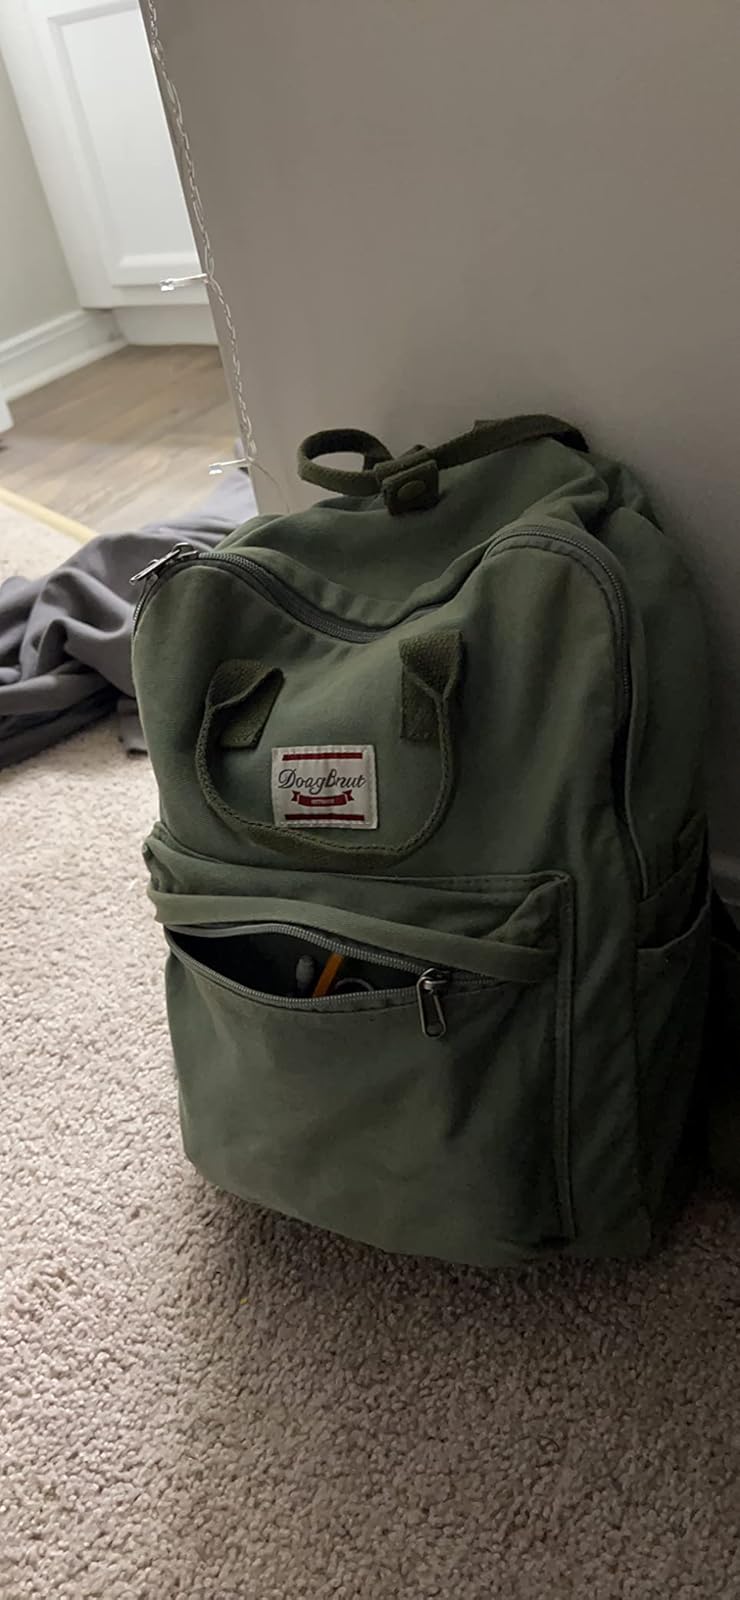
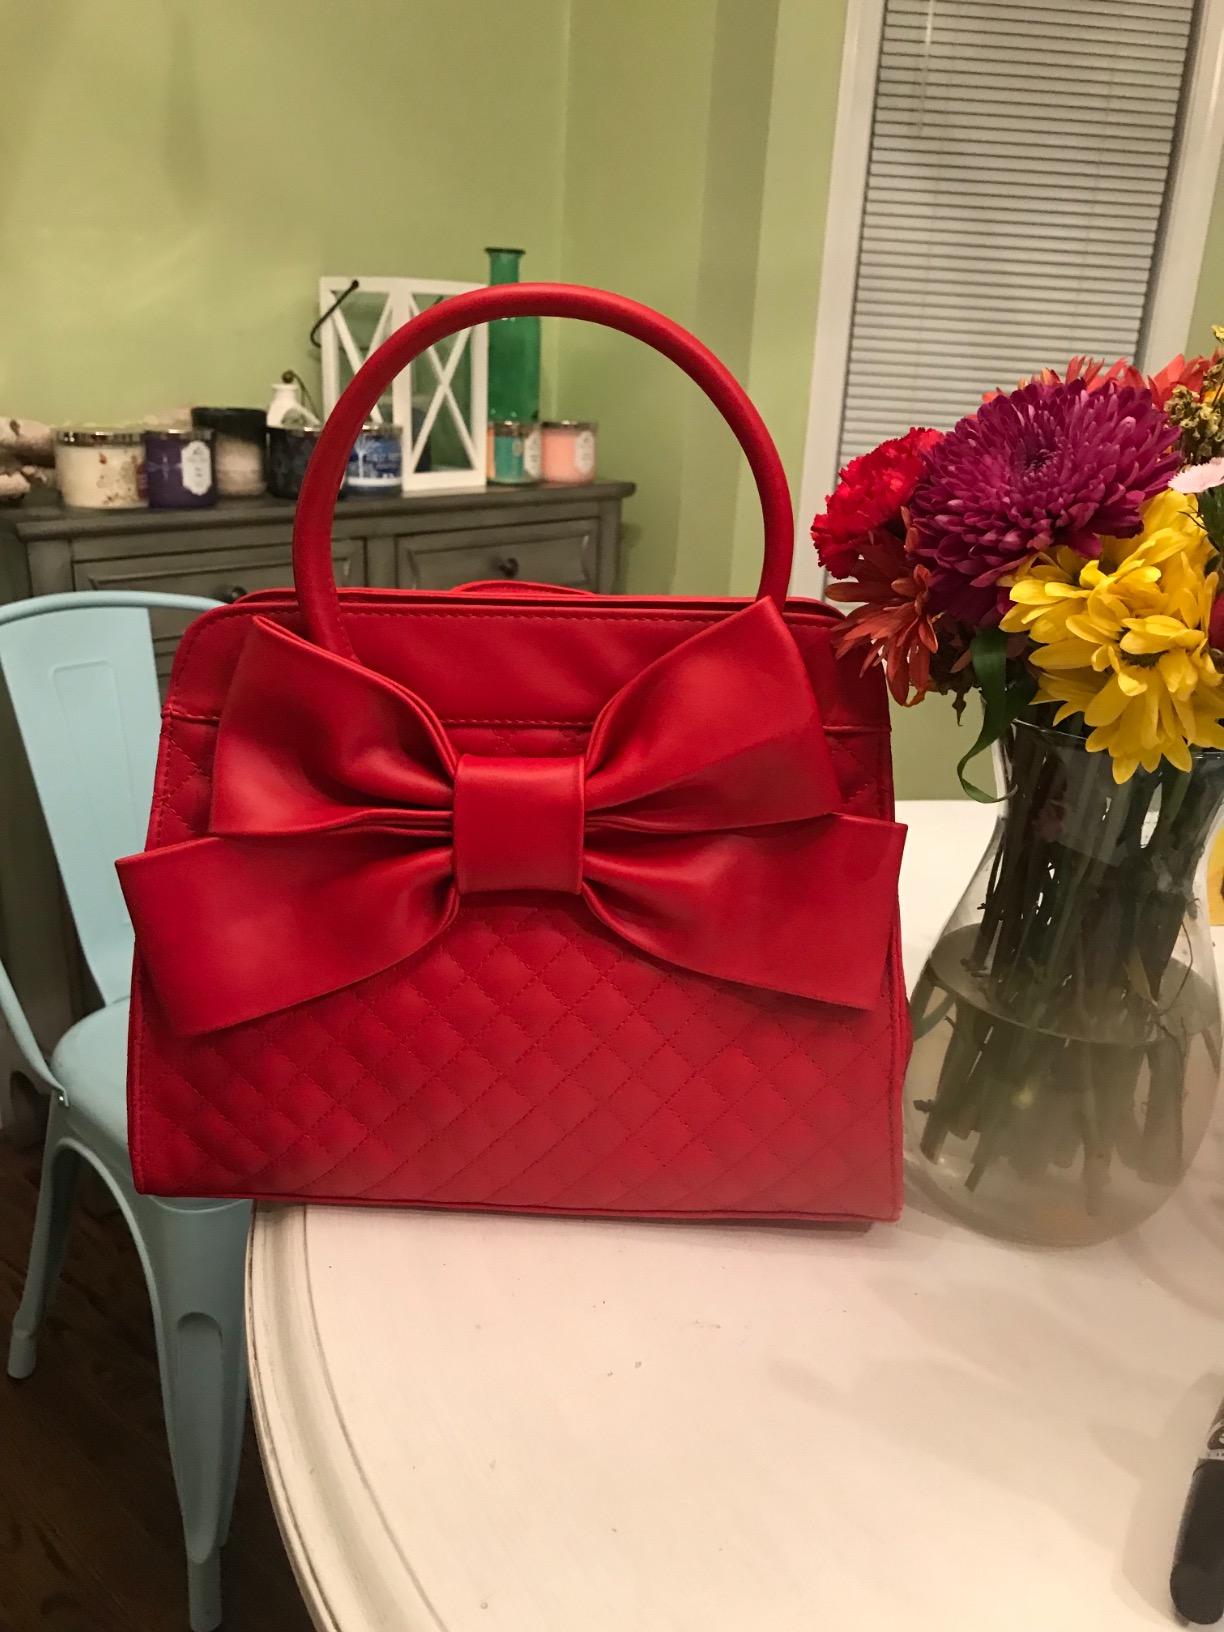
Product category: accessories_handbag
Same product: no